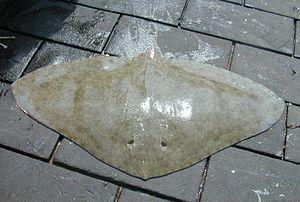
Gymnura altavela est une espèce de raies de la famille des Gymnuridae. Elle est parfois appelée « raie-papillon » ou « pastenague ailée ».